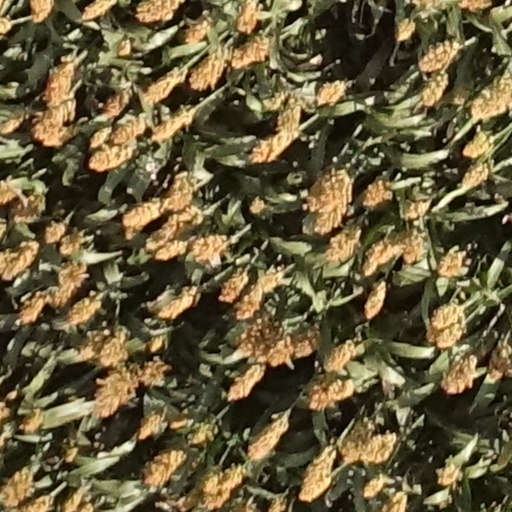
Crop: sorghum